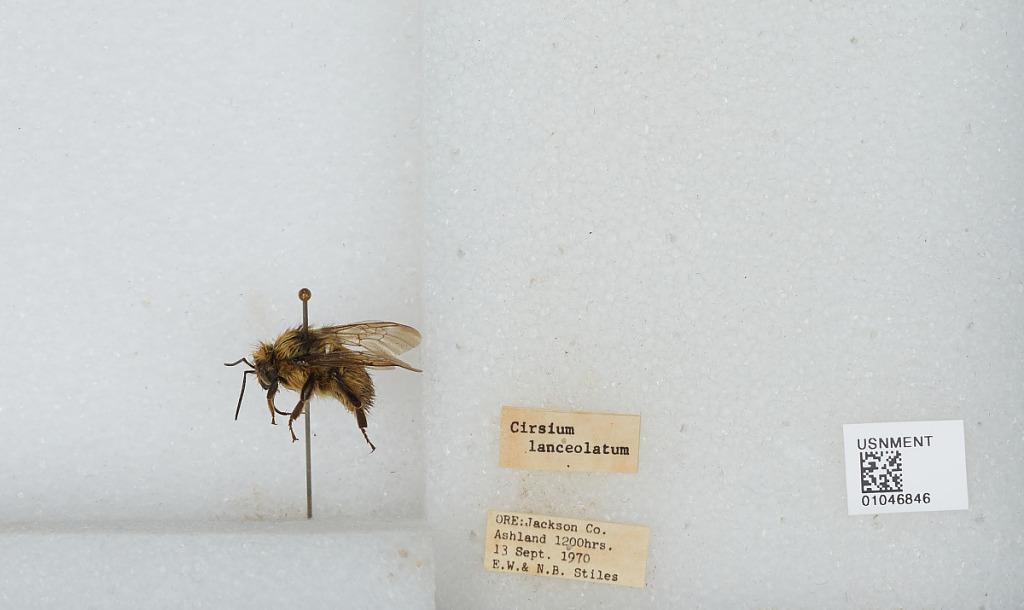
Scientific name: Bombus sp.
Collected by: E. Stiles & N. Stiles
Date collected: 1970-9-13
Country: United States
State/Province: Oregon
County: Jackson
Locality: Ashland
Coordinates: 42.1914, -122.701